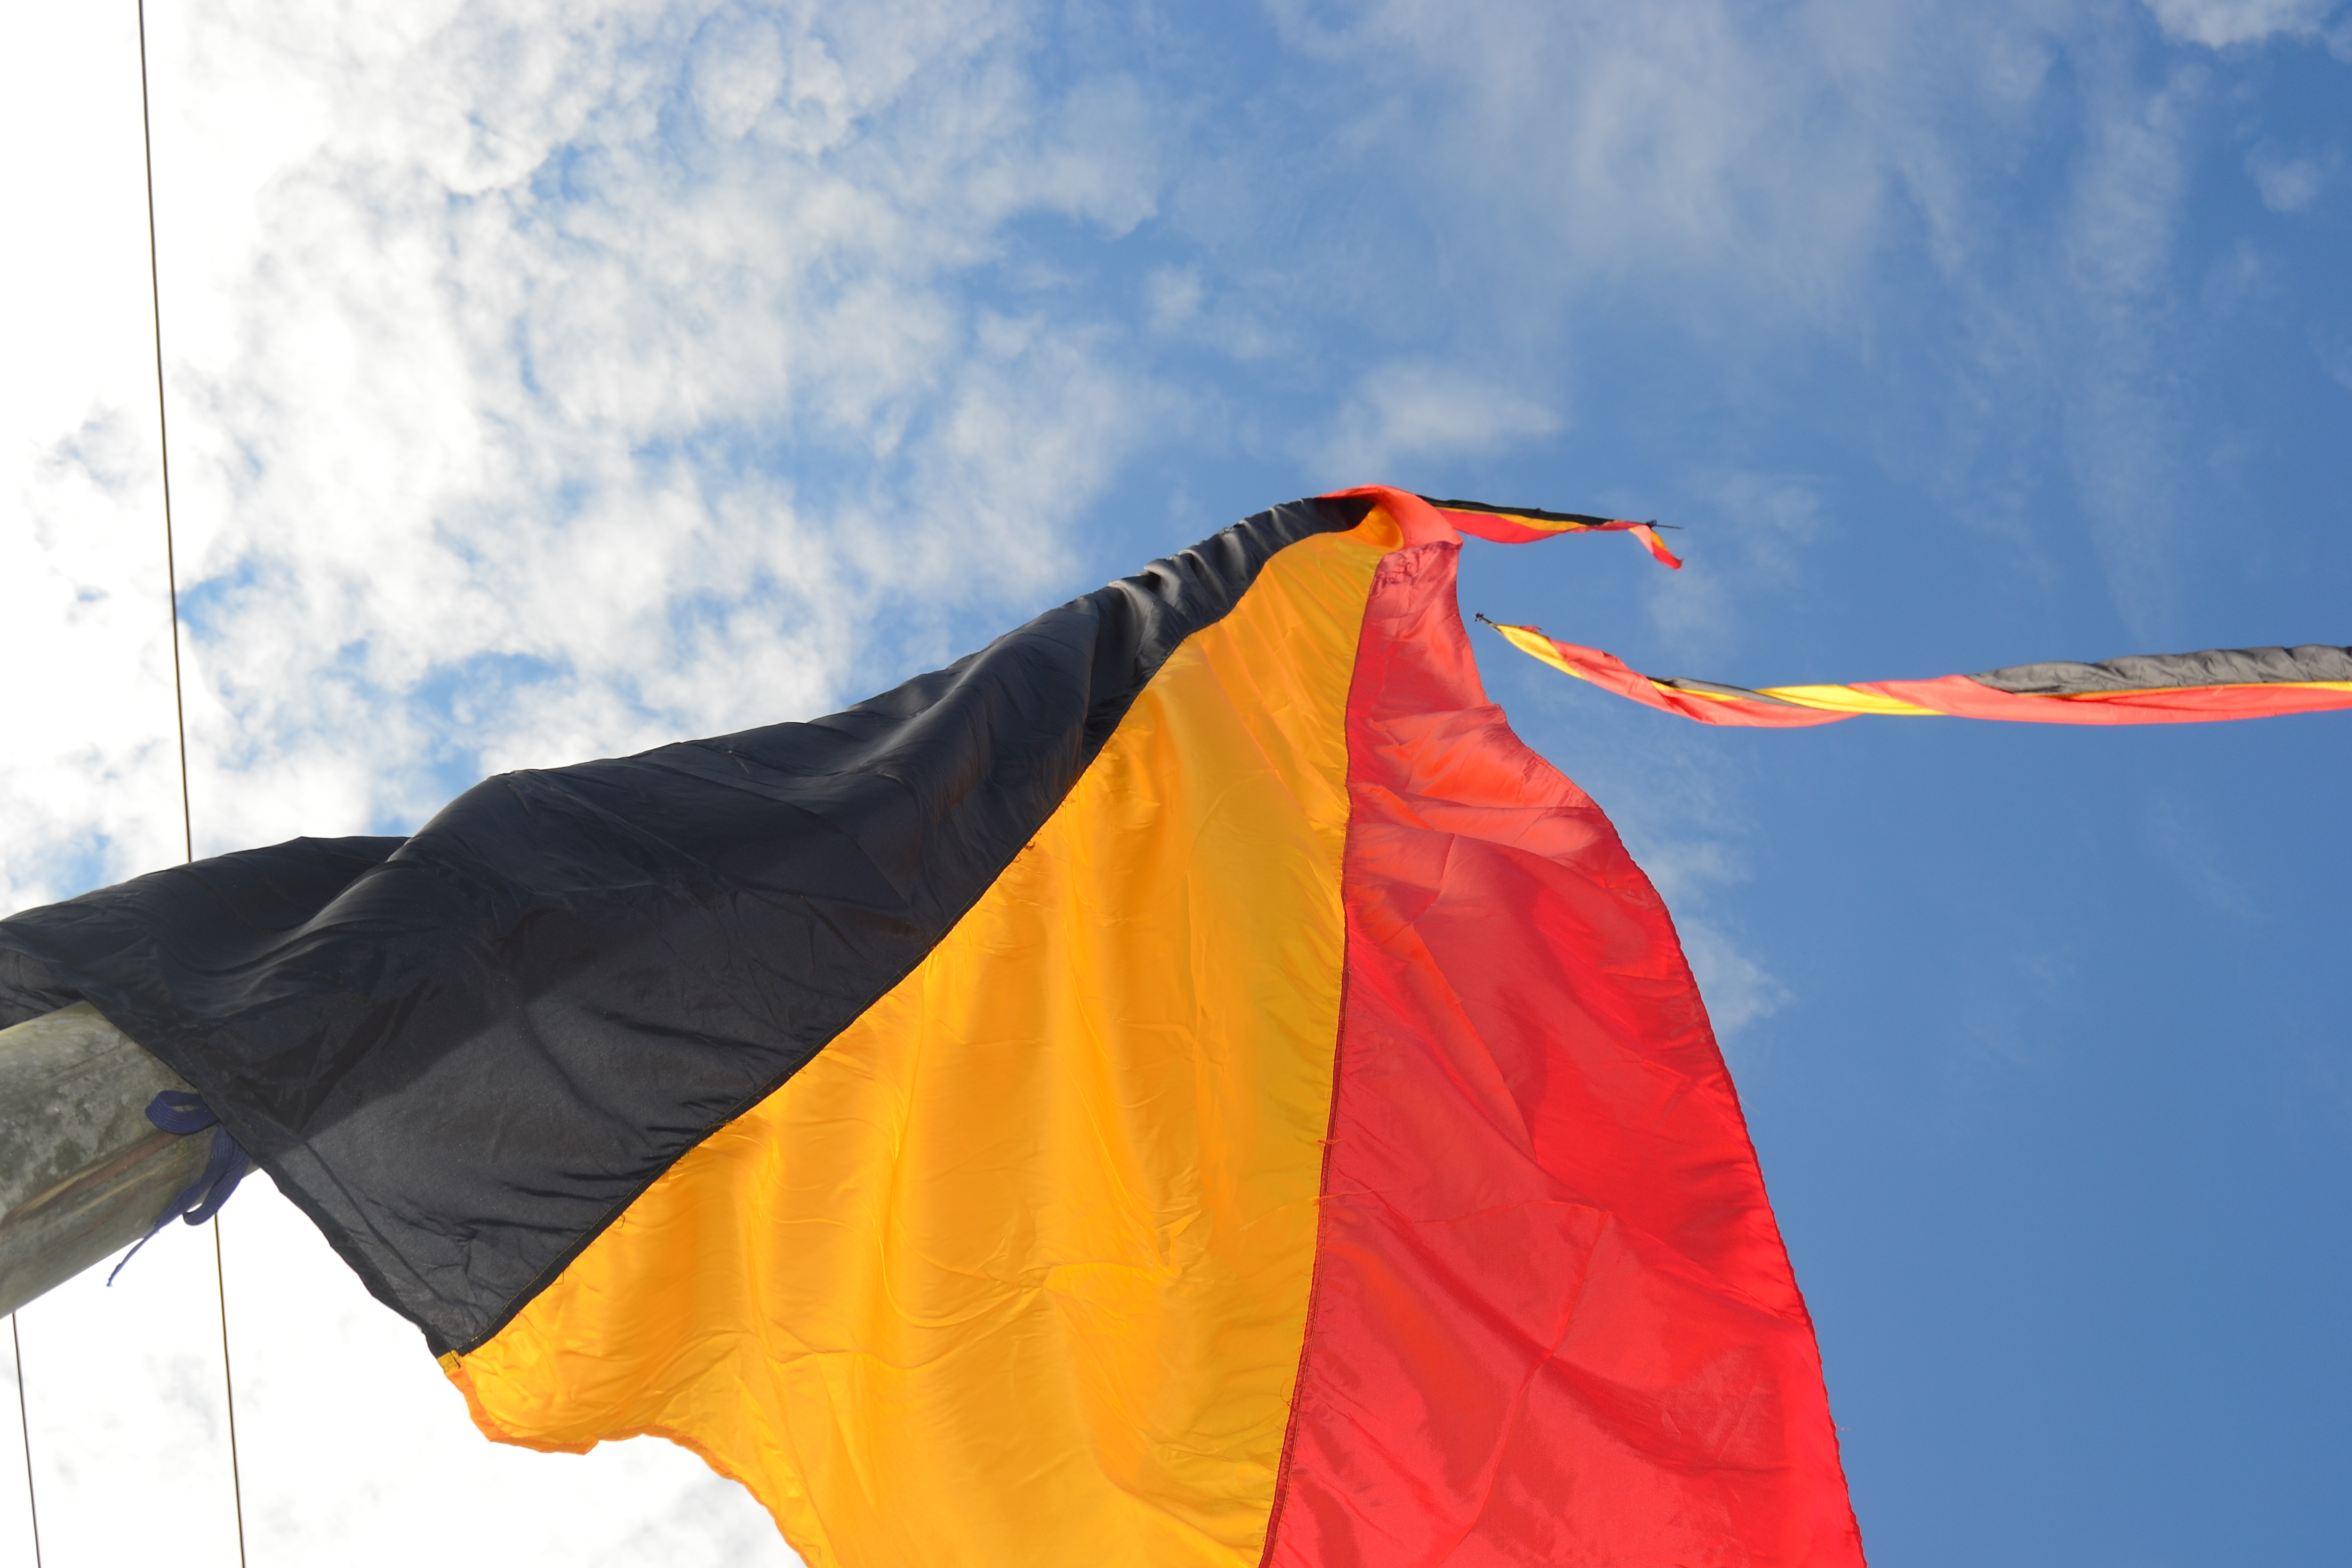
antique, wind, red, color, flag, blue, extreme sport, toy, germany, culture, indonesia, red flag, atmosphere of earth, windsports, minangkabau